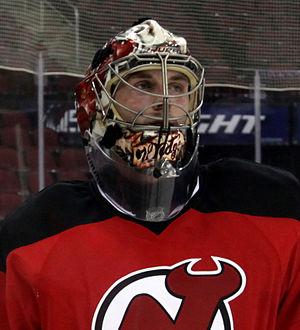
Scott Wedgewood est un joueur professionnel canadien de hockey sur glace. Il évolue au poste de gardien de but.